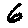
Label: 6